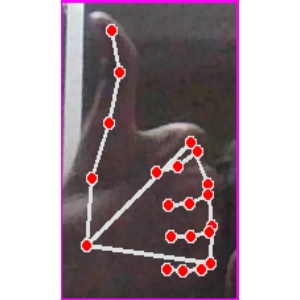
अक्षर: थ